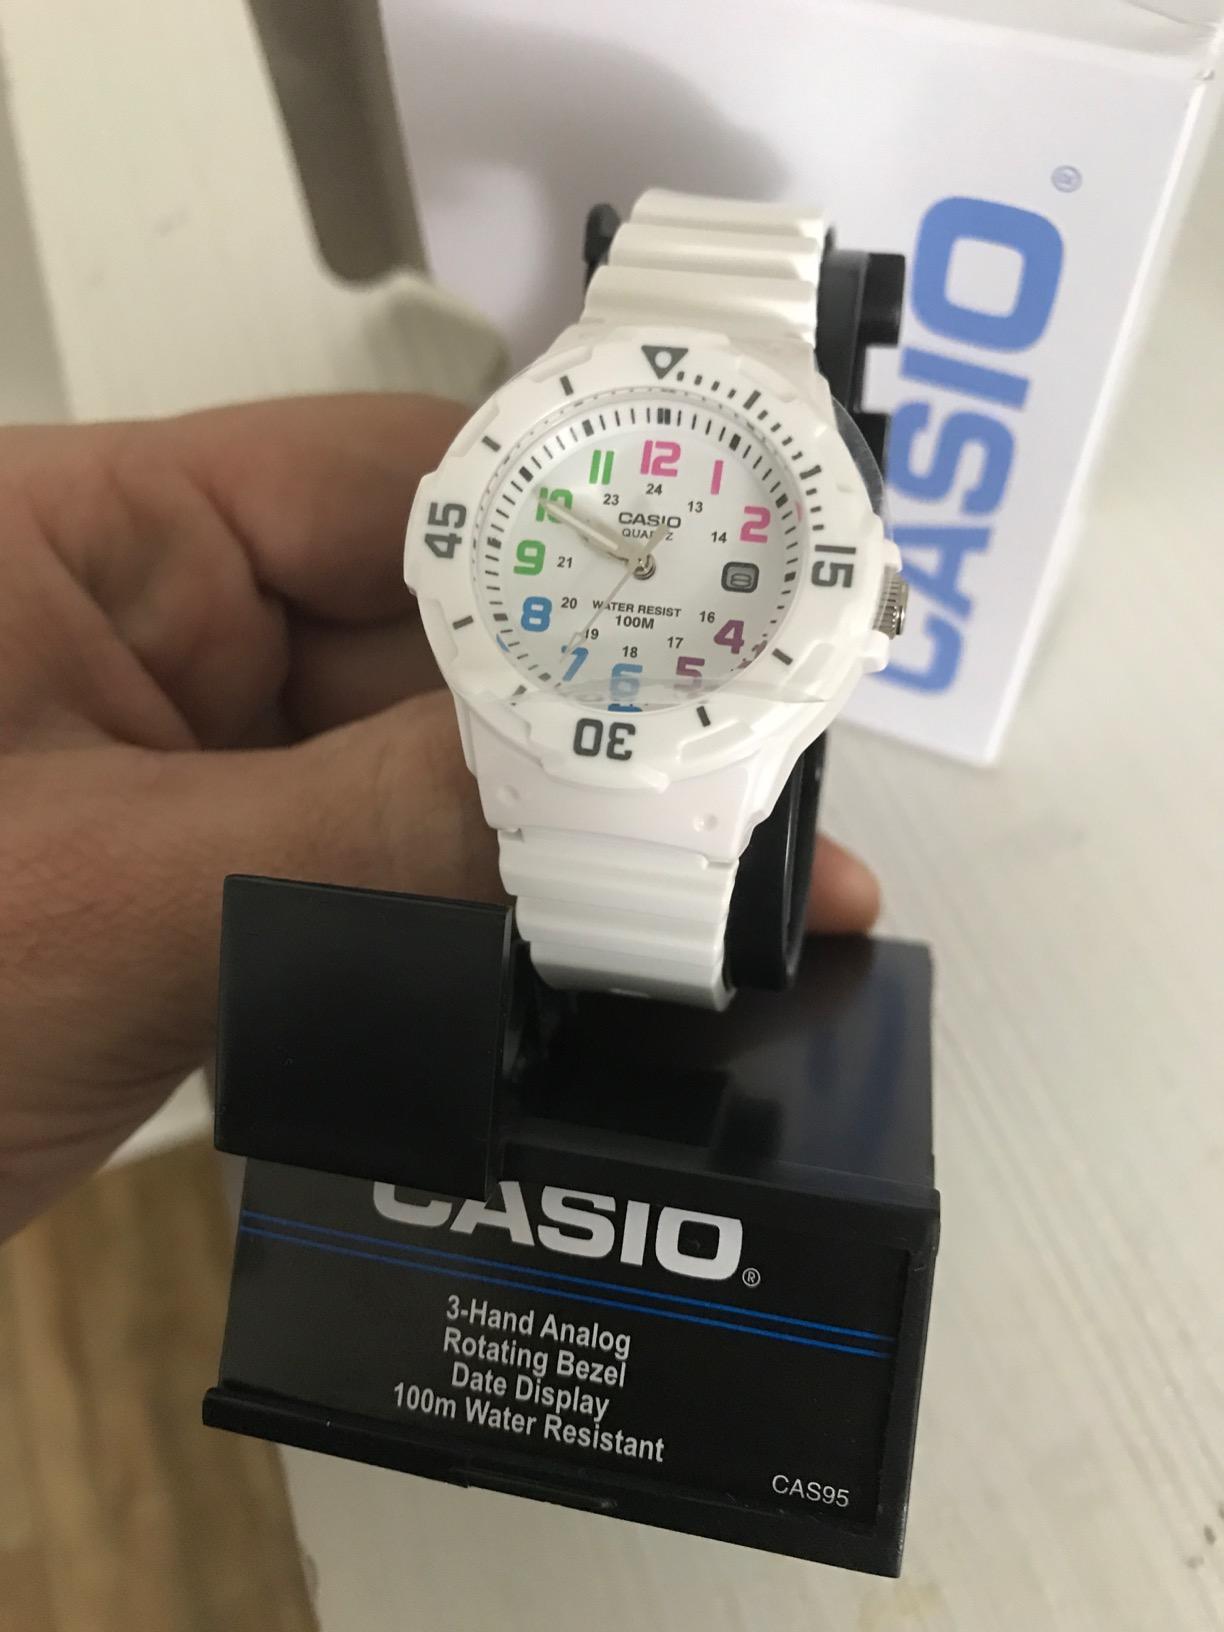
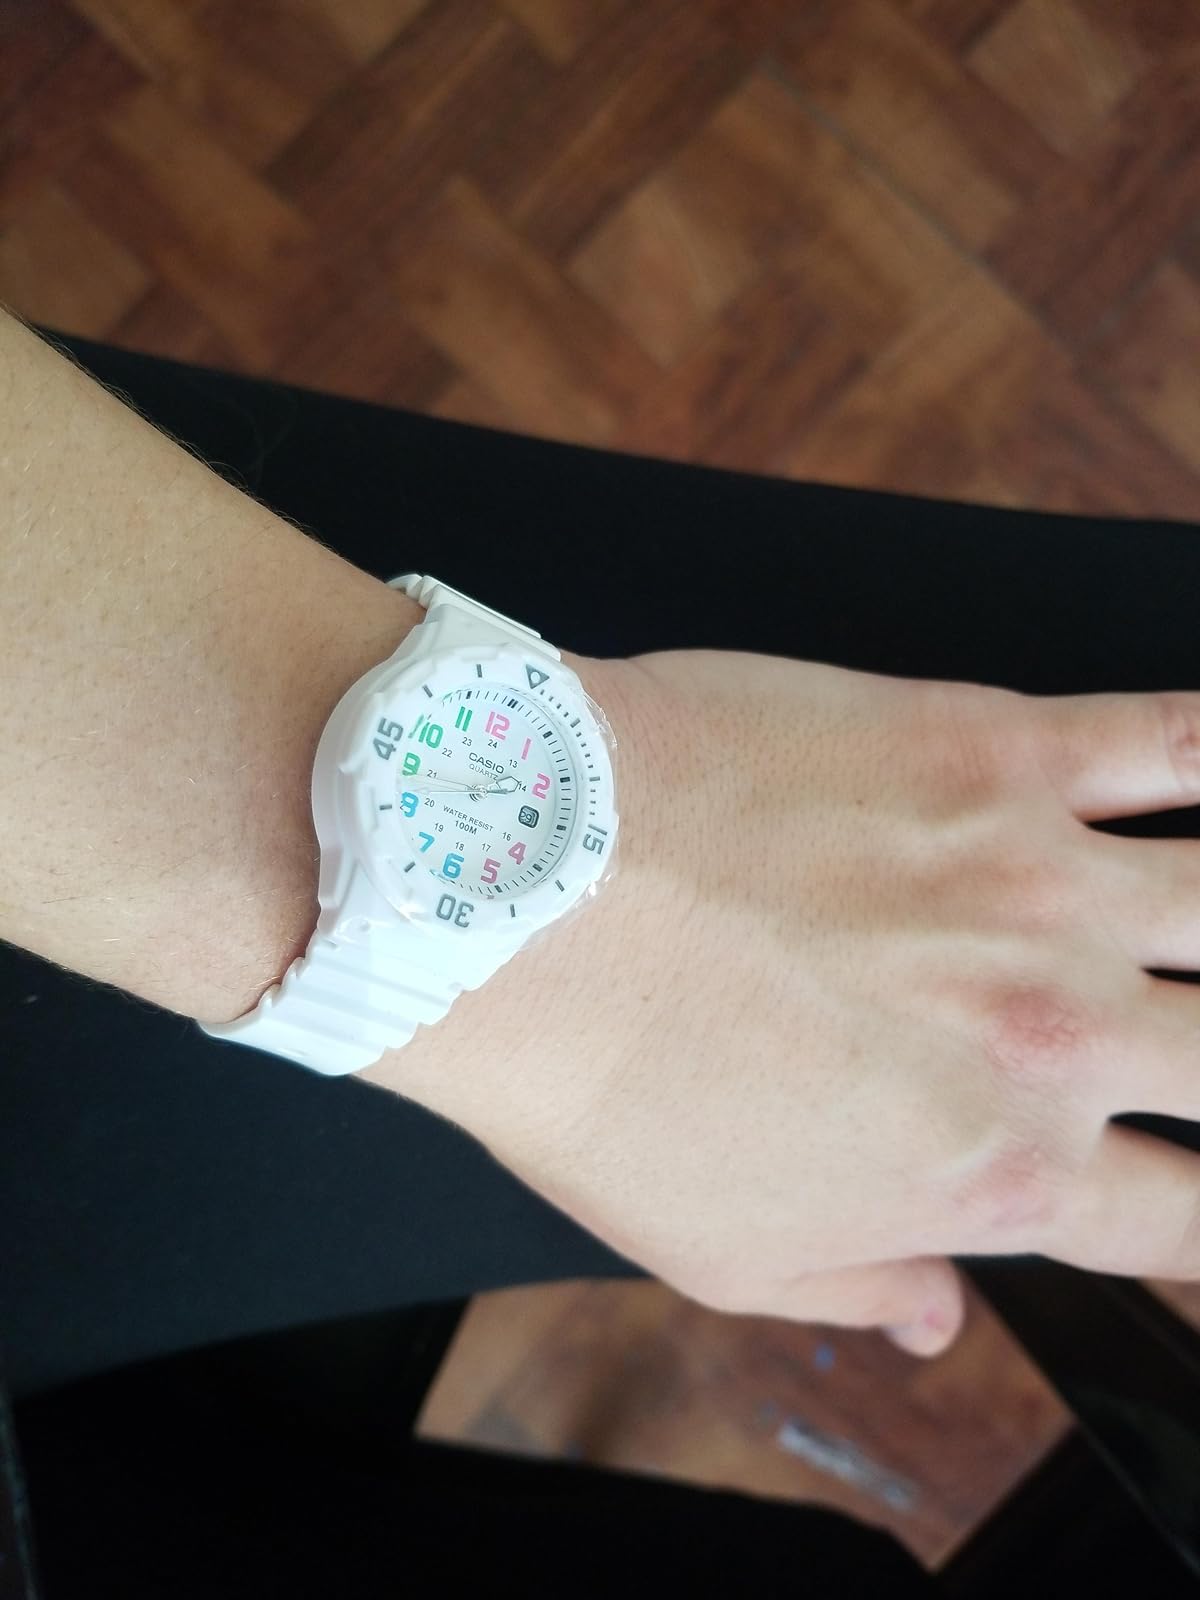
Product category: accessories_watch
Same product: yes